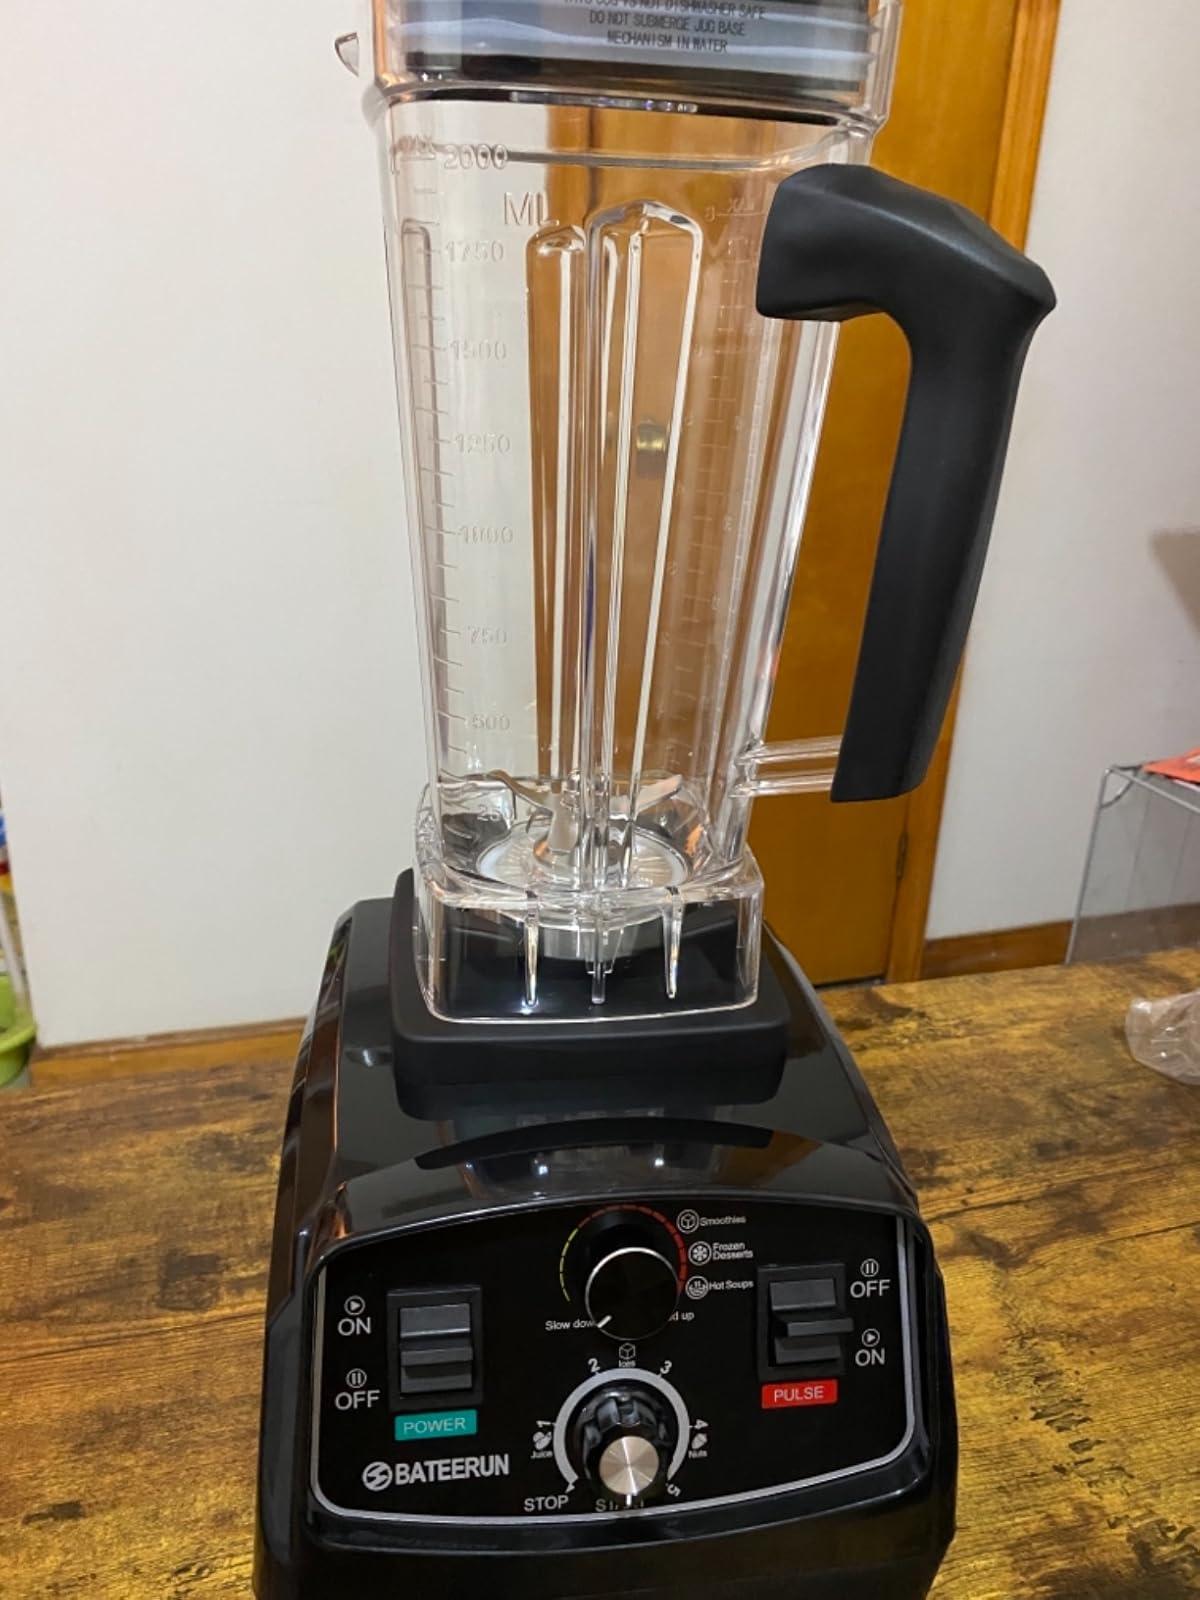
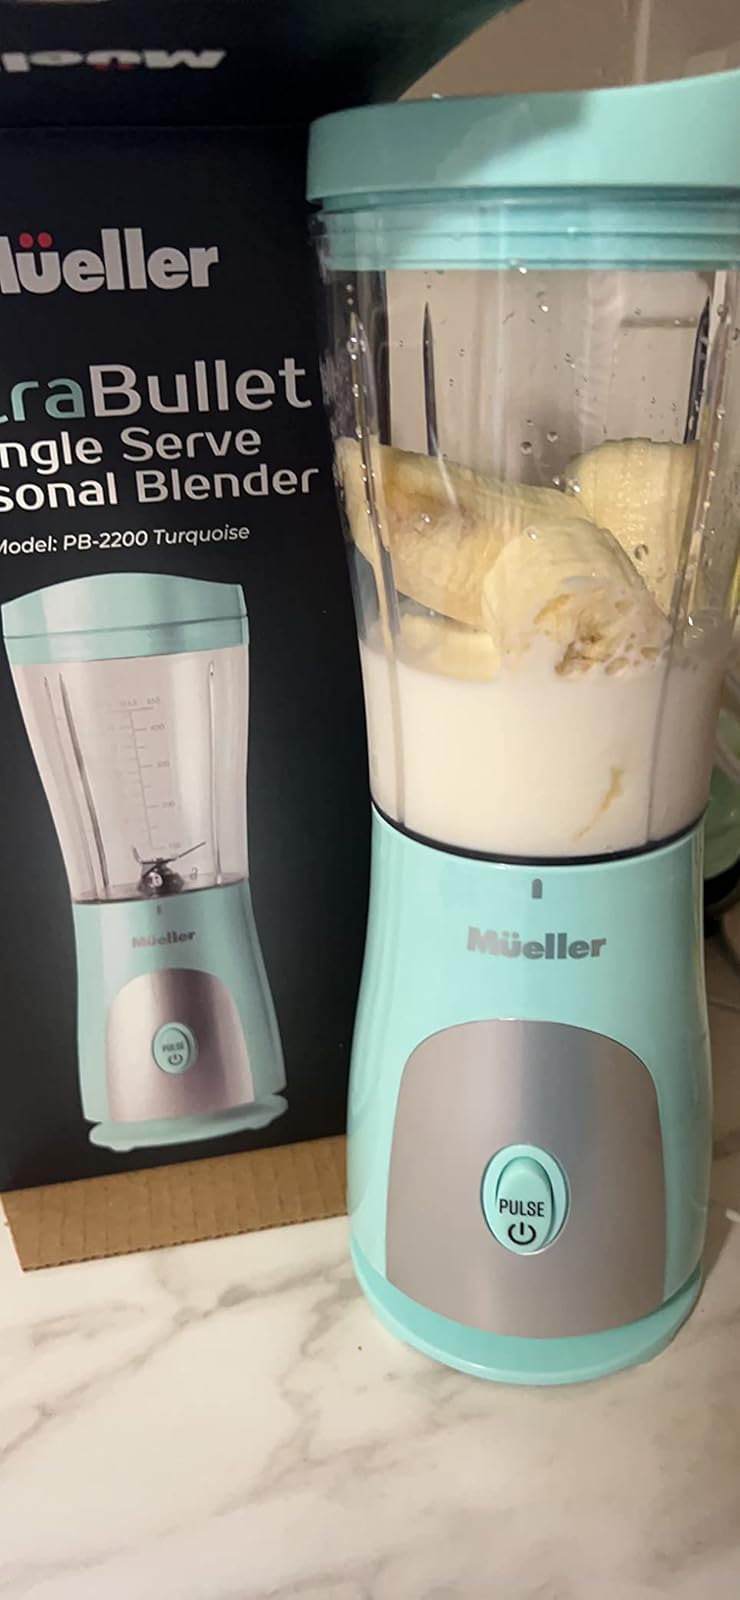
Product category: items_blender
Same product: no